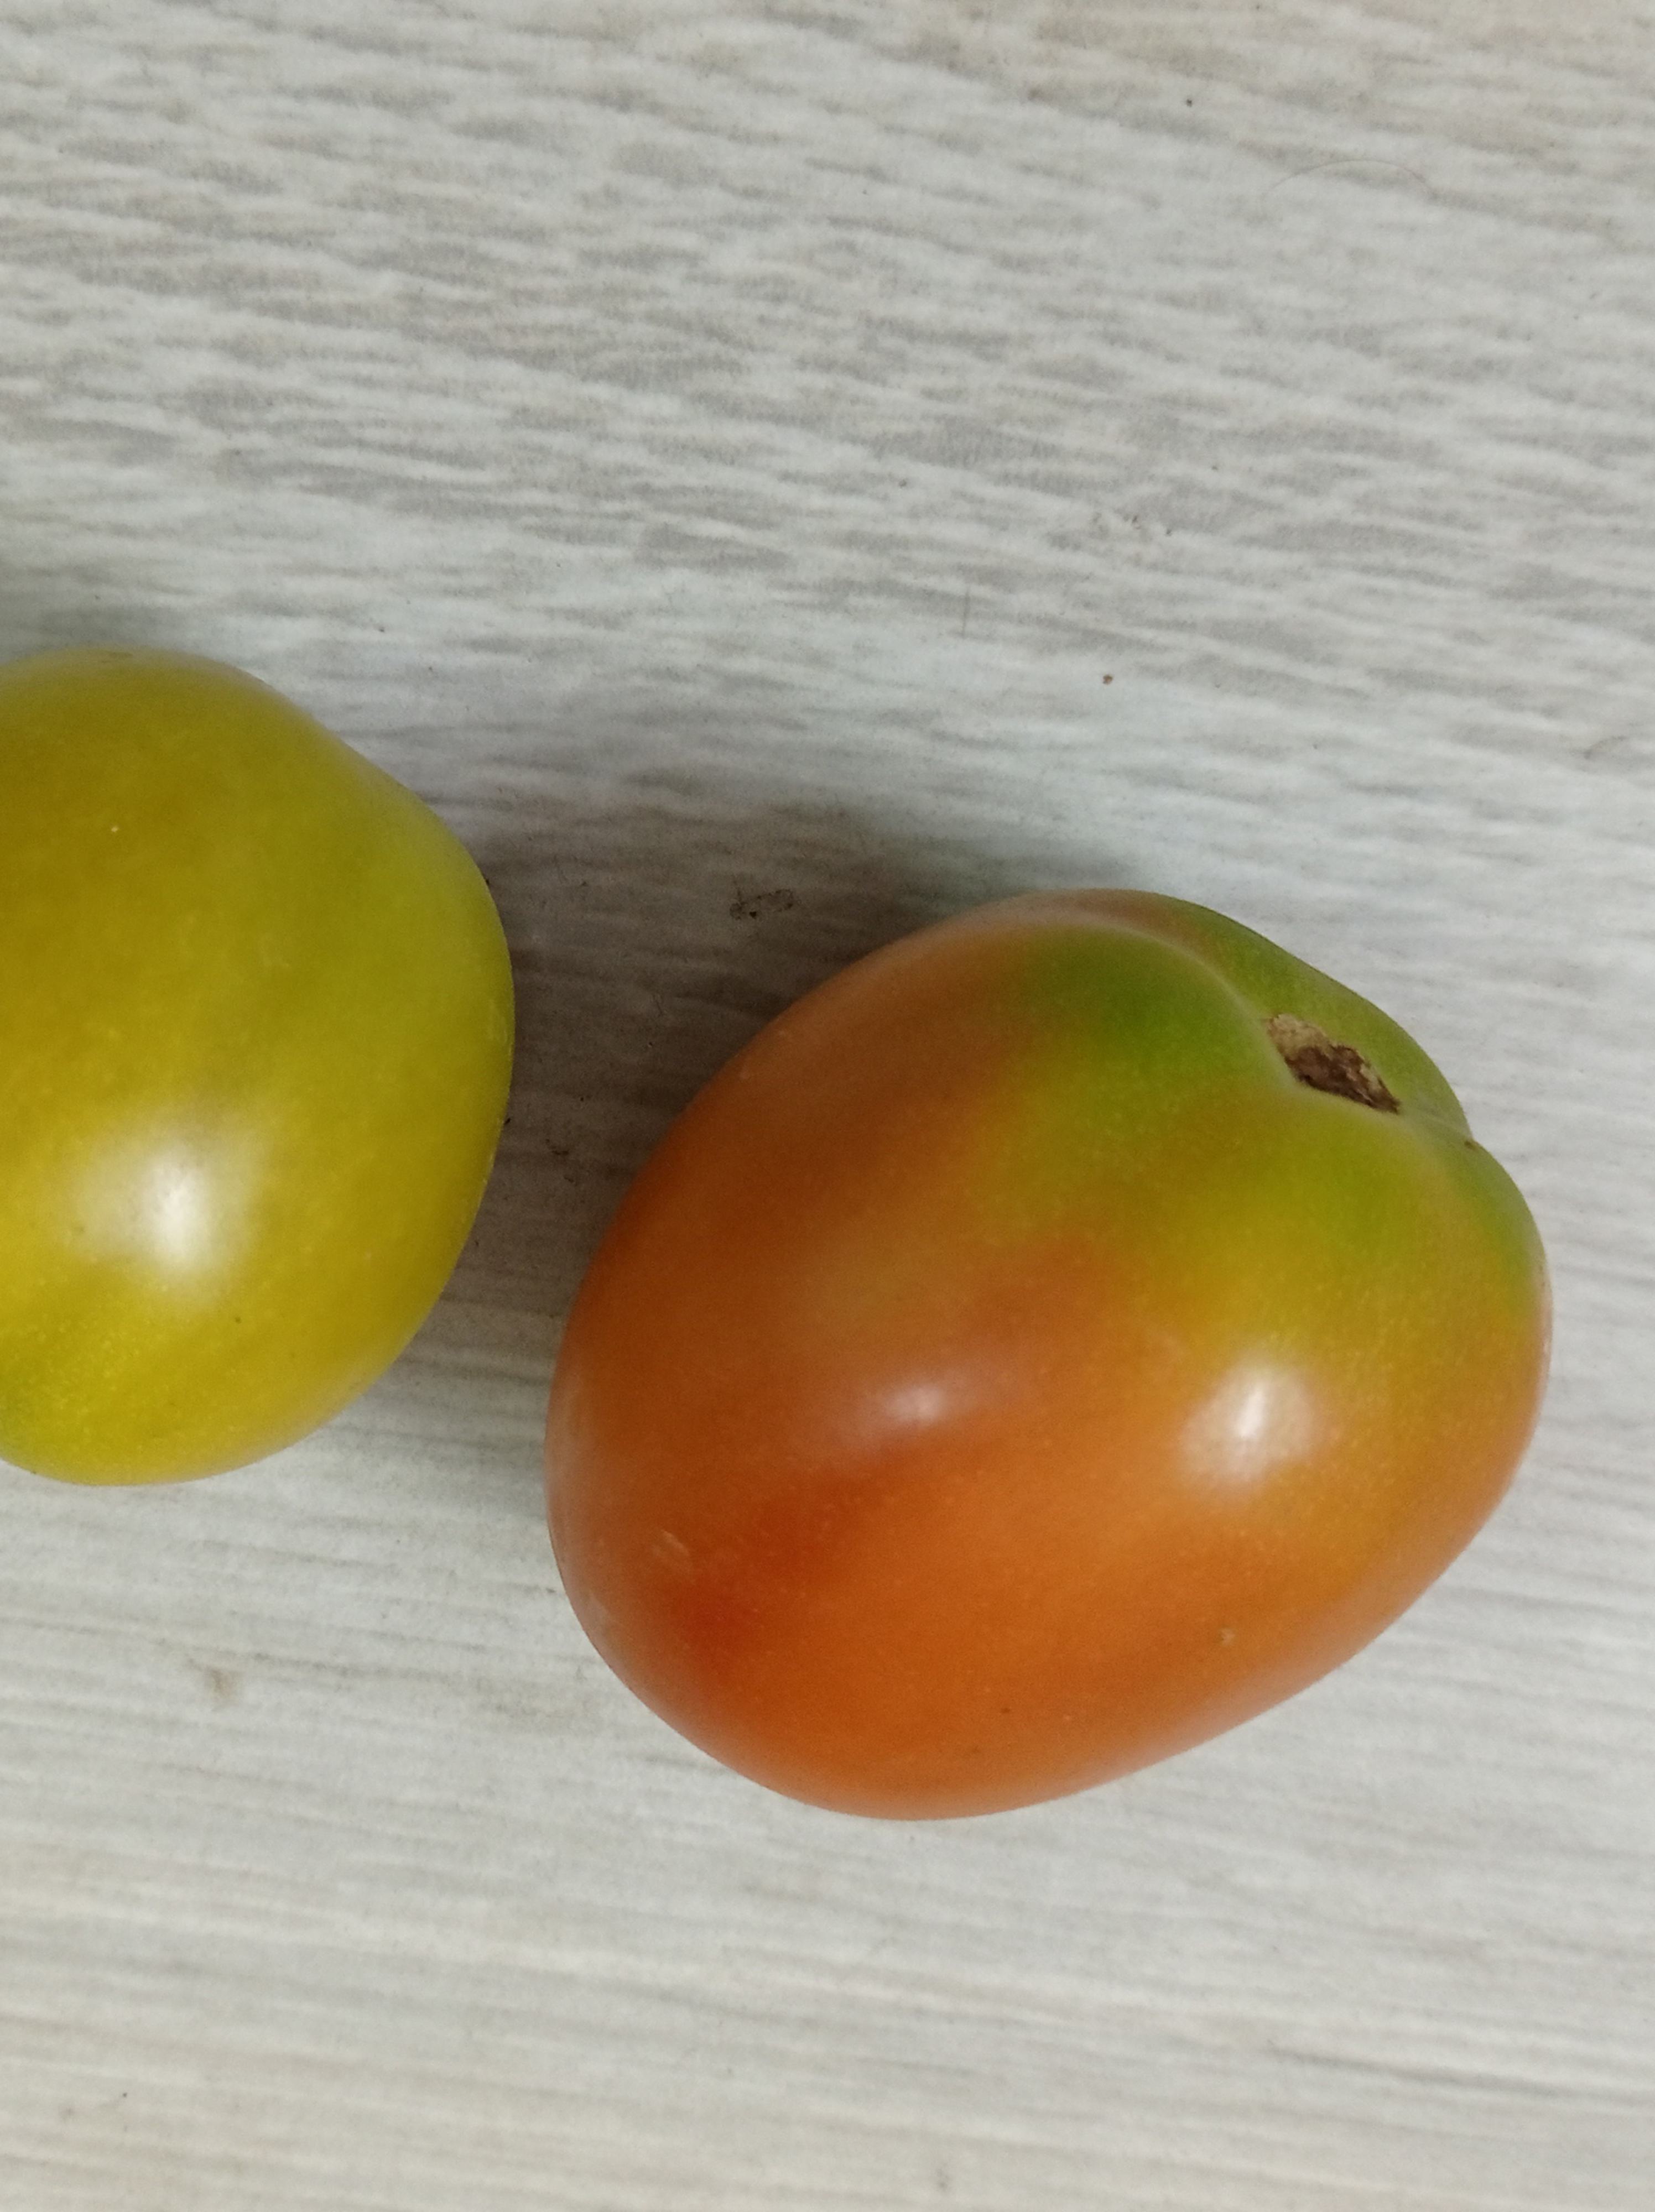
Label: Fresh